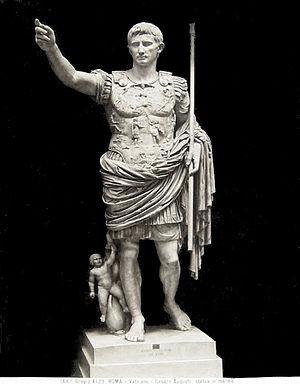
L'histoire de Lyon inventorie, étudie et interprète l'ensemble des événements du passé liés à cette ville.